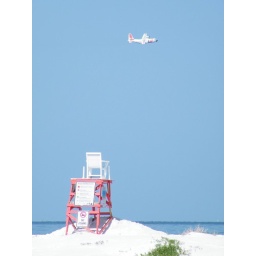
lifeguard station with flying coast guard plane above